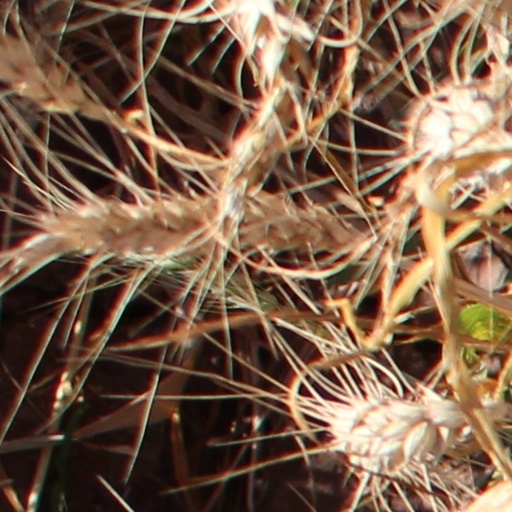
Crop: wheat